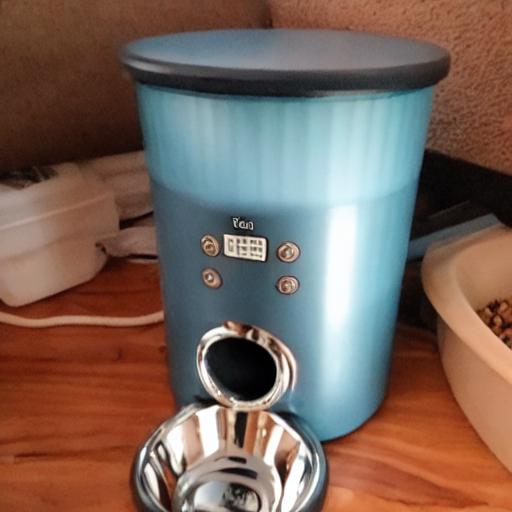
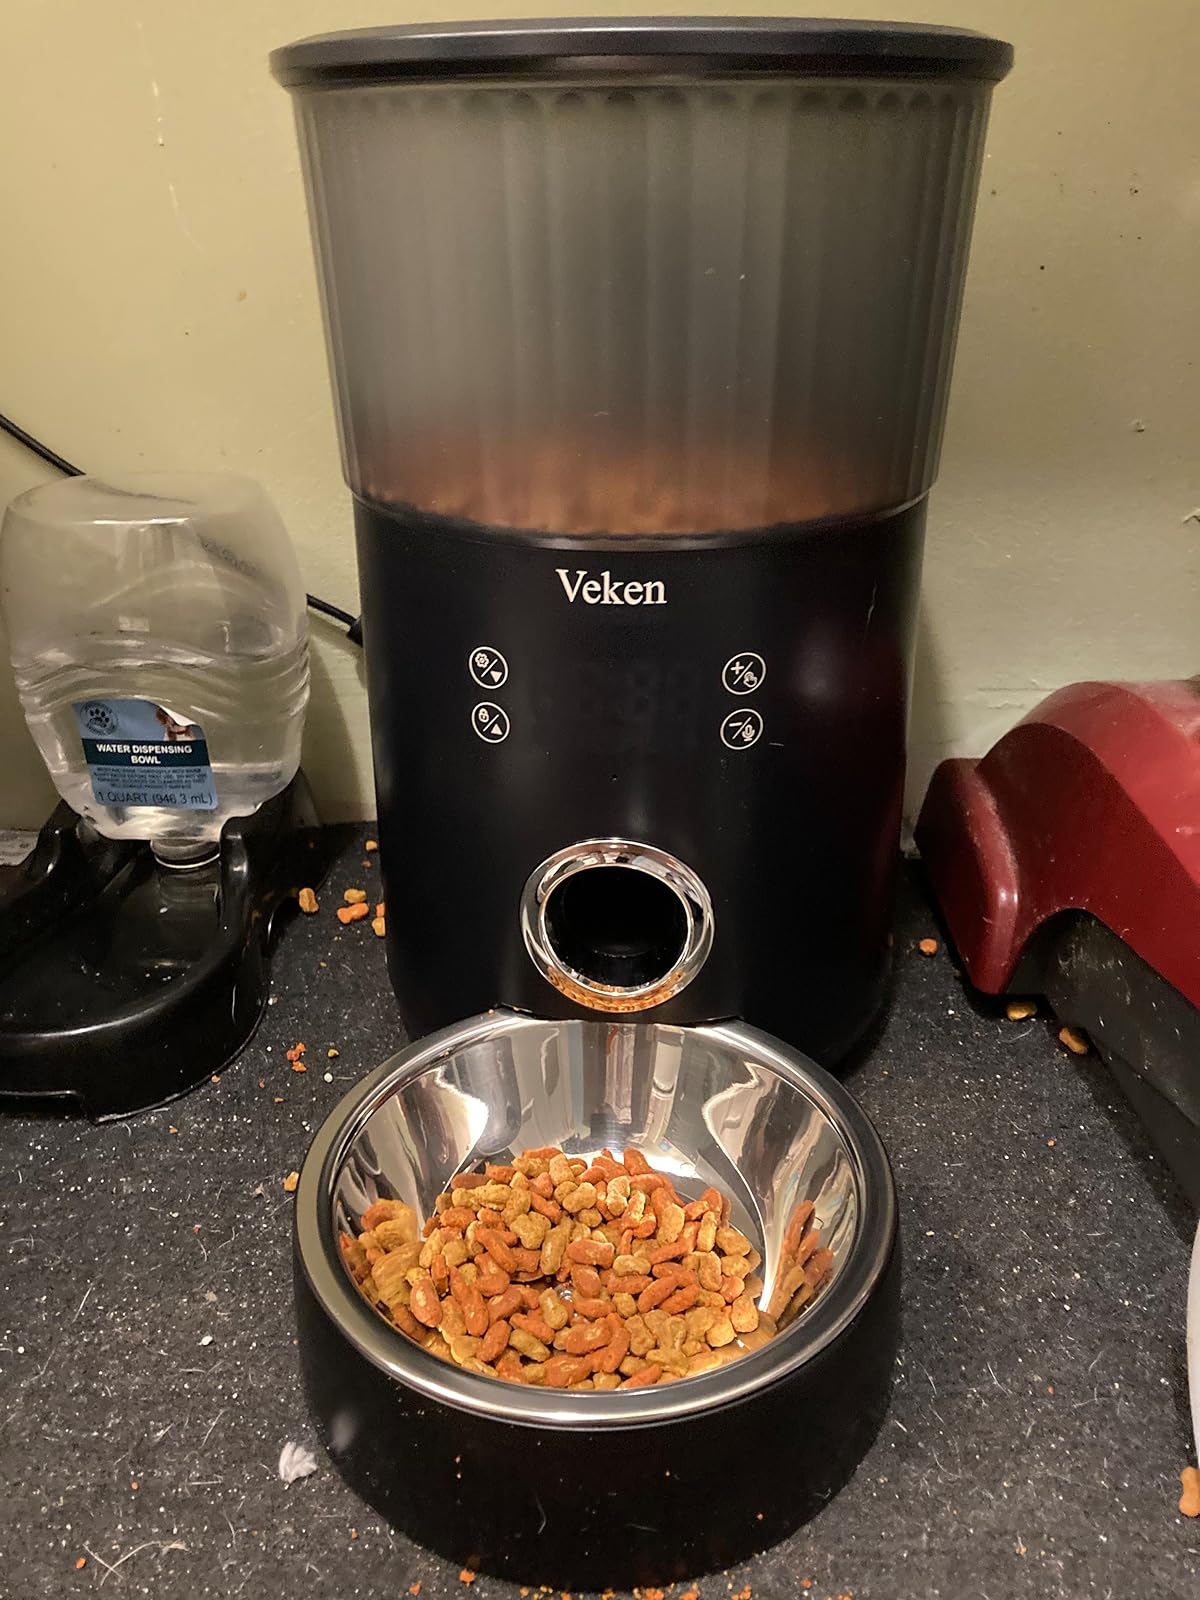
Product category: items_feeder
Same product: no